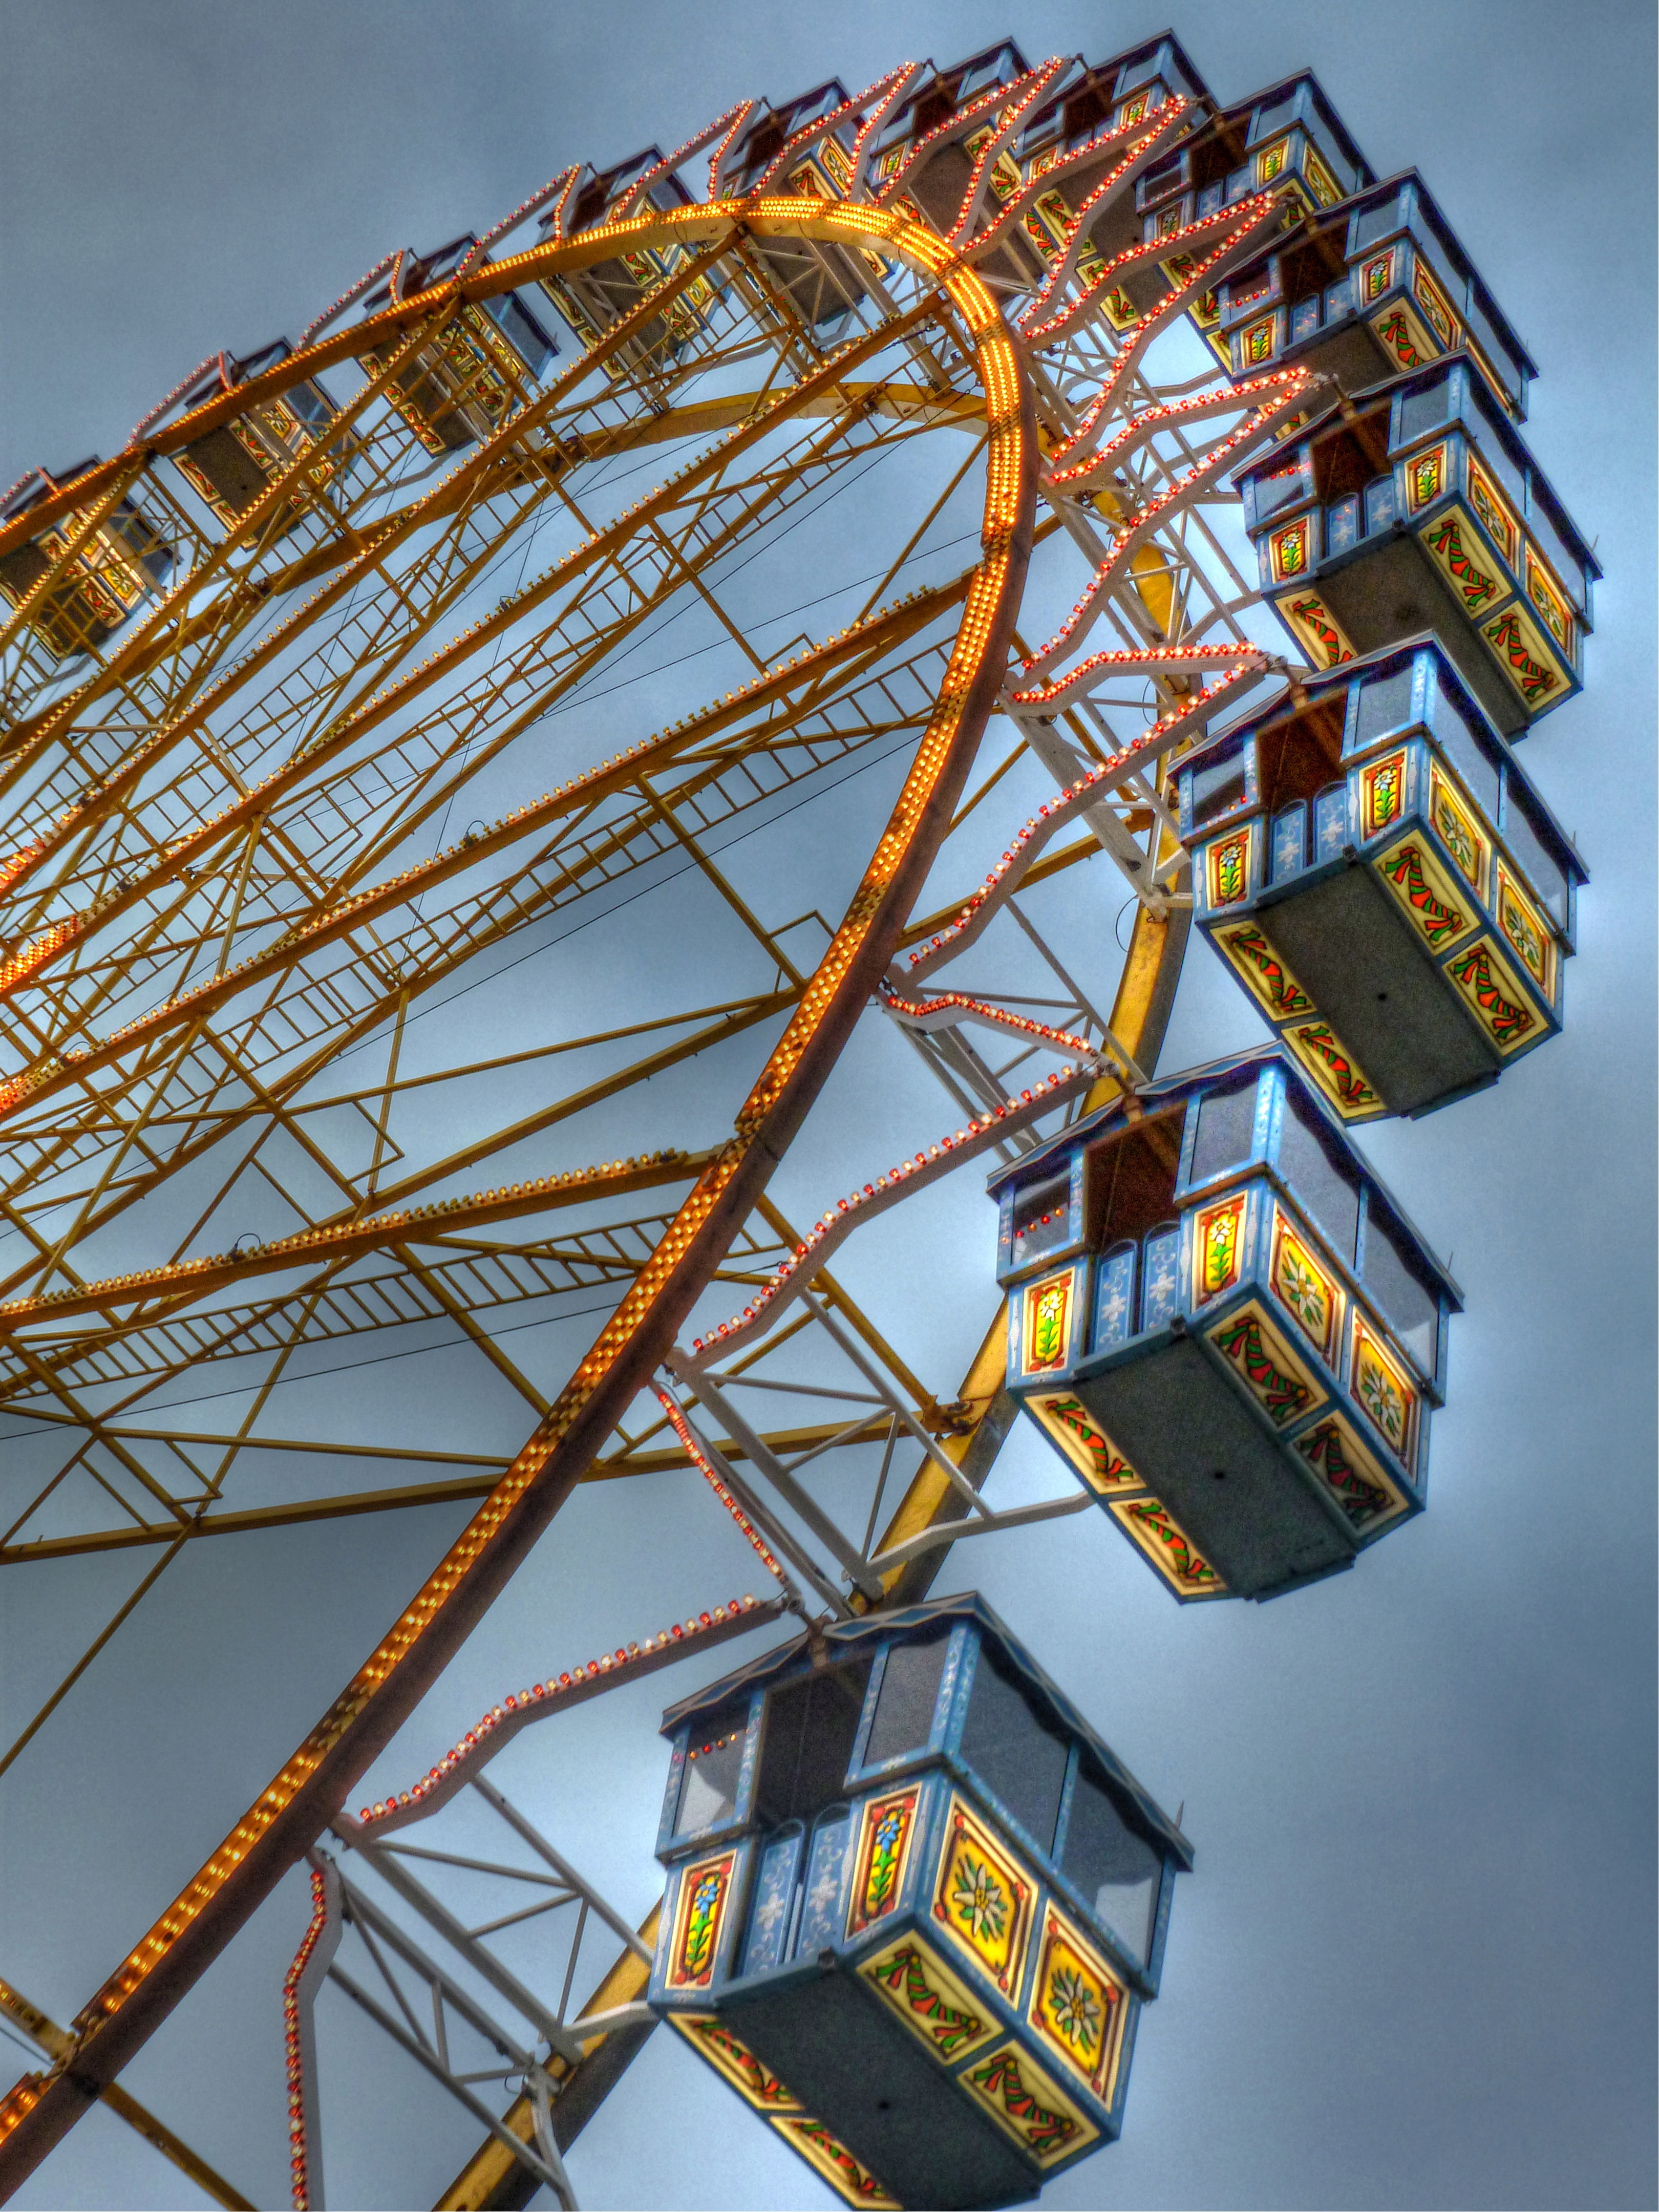
recreation, ferris wheel, amusement park, park, roller coaster, tourist attraction, rides, dom, fair, folk festival, carnies, buden, amusement ride, outdoor recreation